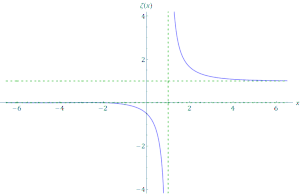
fonction zêta de Riemann.
En mathématiques, la fonction zêta de Riemann est une fonction analytique complexe qui est apparue essentiellement dans la théorie des nombres premiers. La position de ses zéros complexes est liée à la répartition des nombres premiers. Elle est aussi importante comme fonction modèle dans la théorie des séries de Dirichlet et se trouve au carrefour d'un grand nombre d'autres théories. Les questions qu'elle soulève sont loin d'être résolues et elle sert aussi de motivation et de fil conducteur à de nouvelles études, à l'instar du rôle joué par le grand théorème de Fermat.